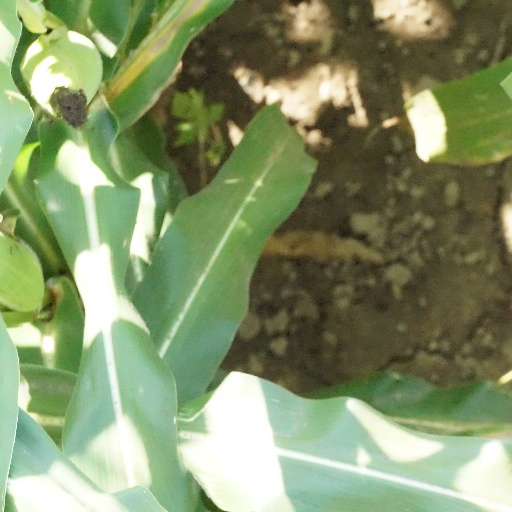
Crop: maize; corn